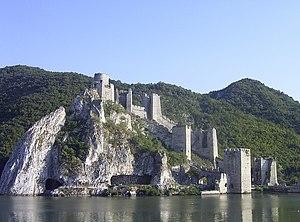
La forteresse de Golubac, sur le Danube, à l'entrée des Portes de Fer, en Serbie.
Golubac est une localité et une municipalité de Serbie situées sur la rive droite du Danube, dans le district de Braničevo. Au recensement de 2011, la localité comptait 1 655 habitants et la municipalité dont elle est le centre 8 161.
Le Danube est le deuxième fleuve d’Europe par sa longueur. Il prend sa source dans la Forêt-Noire en Allemagne lorsque deux cours d’eau, la Brigach et la Breg, se rencontrent à Donaueschingen où le fleuve prend le nom de Danube.
Cet article recense les monuments culturels du district de Braničevo en Serbie.
Le parc national de Đerdap, est un parc national situé en Serbie au sud des Carpates, près de la ville de Kladovo. Il s’étend sur la rive droite du Danube, de la forteresse de la Golubac jusqu’au barrage de Sip. Il couvre une superficie de 640 km². L'administration du parc est située à Donji Milanovac sur le Danube.
La forteresse de Golubac est une ville médiévale fortifiée située sur la rive droite du Danube, à 4 km en aval de la ville actuelle de Golubac, en Serbie. La forteresse aurait été construite au XIVᵉ siècle et surveillait l'approche des Portes de Fer, ces défilés où le Danube s'engouffre entre les Carpates et les Balkans. Elle est inscrite sur la liste des monuments culturels d'importance exceptionnelle de la République de Serbie SK 977.
Cet article présente les faits marquants de l'histoire de la Serbie au Moyen Âge.